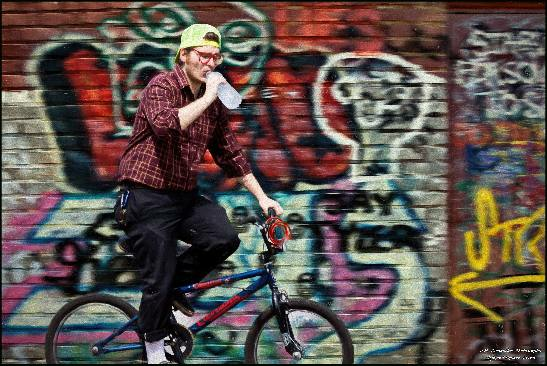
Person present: Yes